2013 ICC Awards

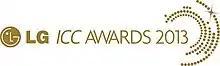

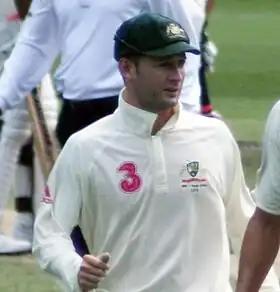
2013 Cricketer of the Year Michael Clarke.

The 2013 ICC Awards were broadcast in a special TV show which was aired on 14 December 2013. The "ICC" had been hosting ICC Awards since 2004, which were now into their tenth year. Previous events were held in London (2004, 2011), Sydney (2005), Mumbai (2006), Johannesburg (2007, 2009), Dubai (2008), Bangalore (2010) and Colombo (2012). The "ICC" awards the Sir Garfield Sobers Trophy to the Cricketer of the Year, which is considered to be the most prestigious award in world cricket.